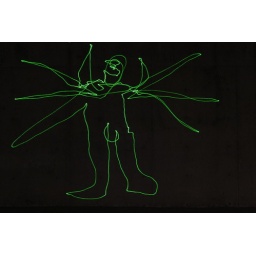
green laser against a concrete wall